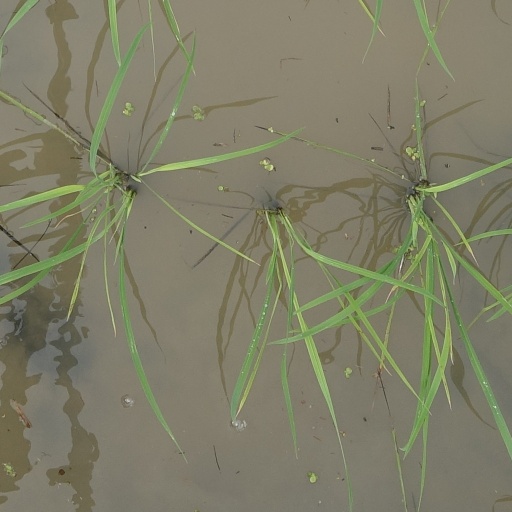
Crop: rice